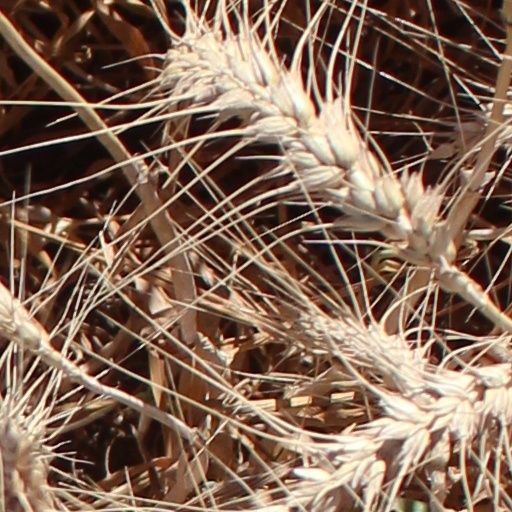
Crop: wheat